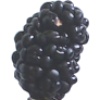
Label: mulberry